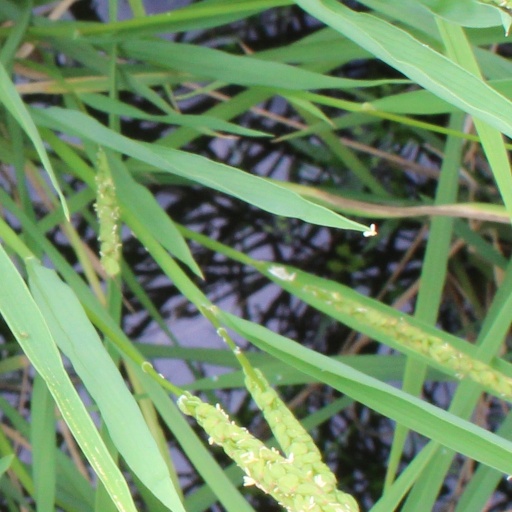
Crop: rice